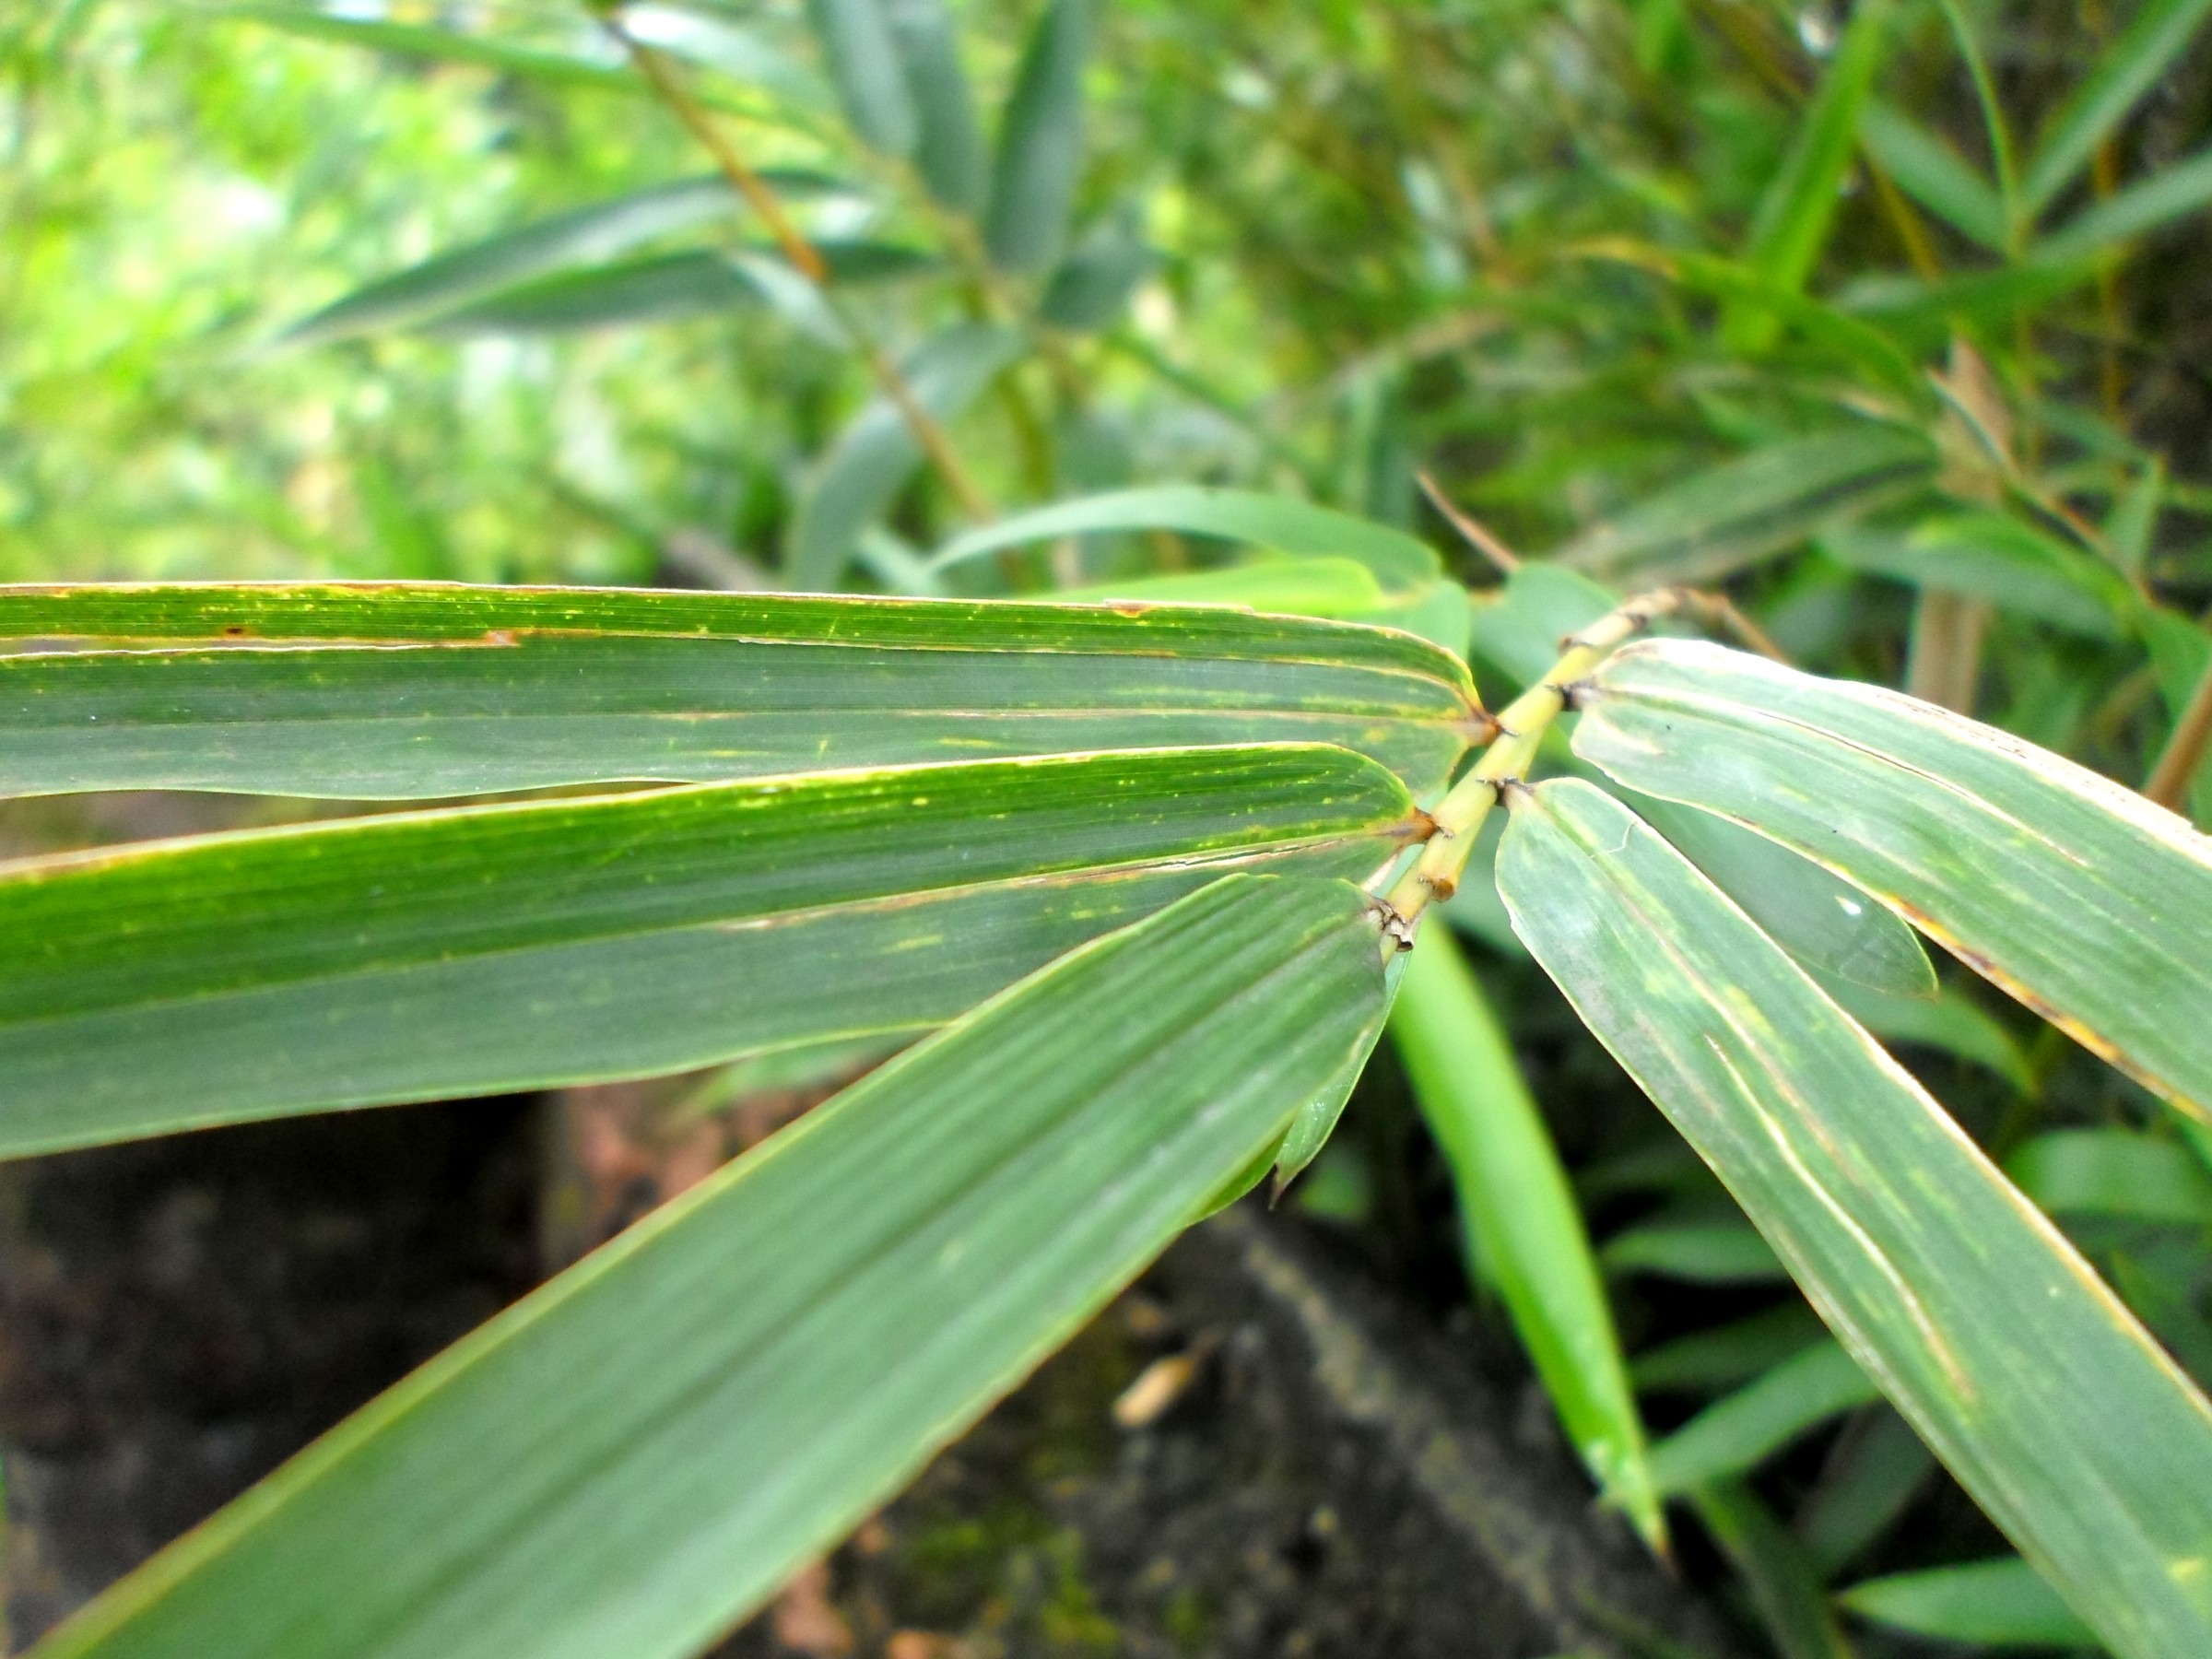
tree, nature, grass, growth, plant, ground, countryside, stem, leaf, flower, floral, wild, environment, foliage, rural, green, palm, insect, grow, fresh, botany, garden, flora, season, botanical, fauna, sprout, life, eco, ecology, leaves, earth, planet, conservation, horticulture, ecosystem, organic, macro photography, fertile, bio, plant stem, land plant, arecales